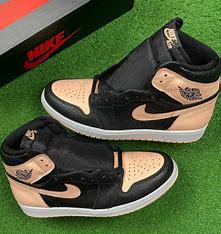
Brand: Jordan
Model: 1 Retro